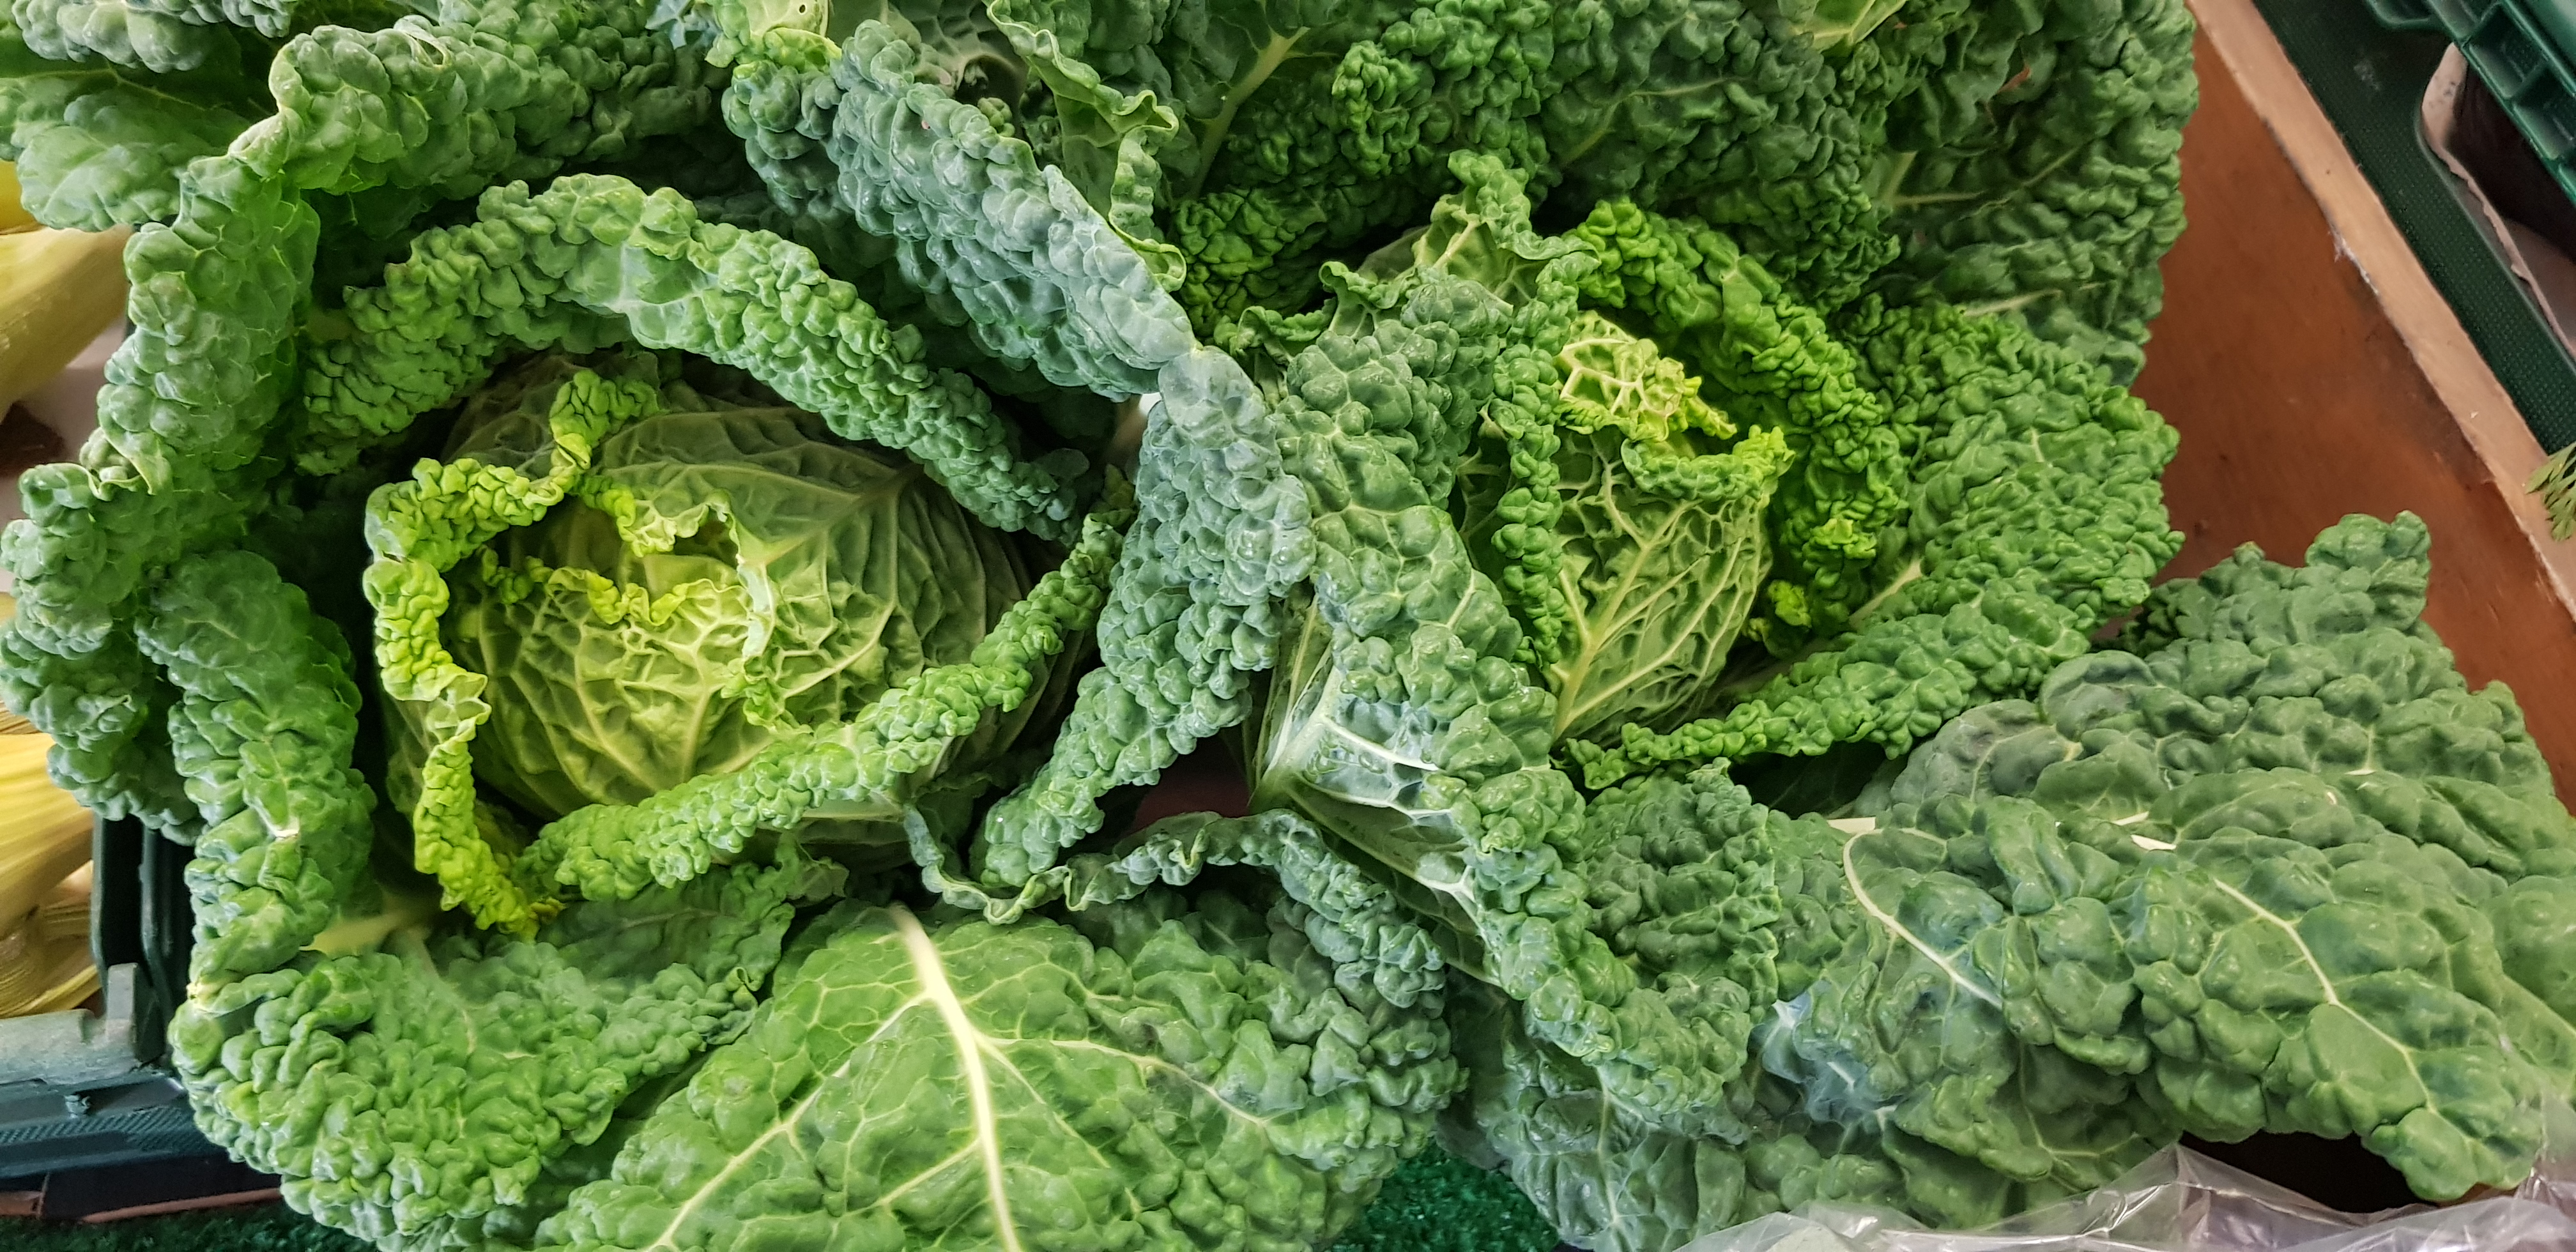
cabbages, vegetables, fresh, vegetable, leaf vegetable, produce, kale, local food, savoy cabbage, spring greens, cruciferous vegetables, collard greens, cabbage, herb